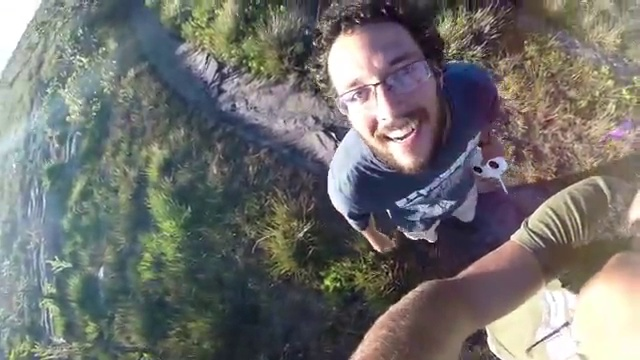
Fire: no
Smoke: no